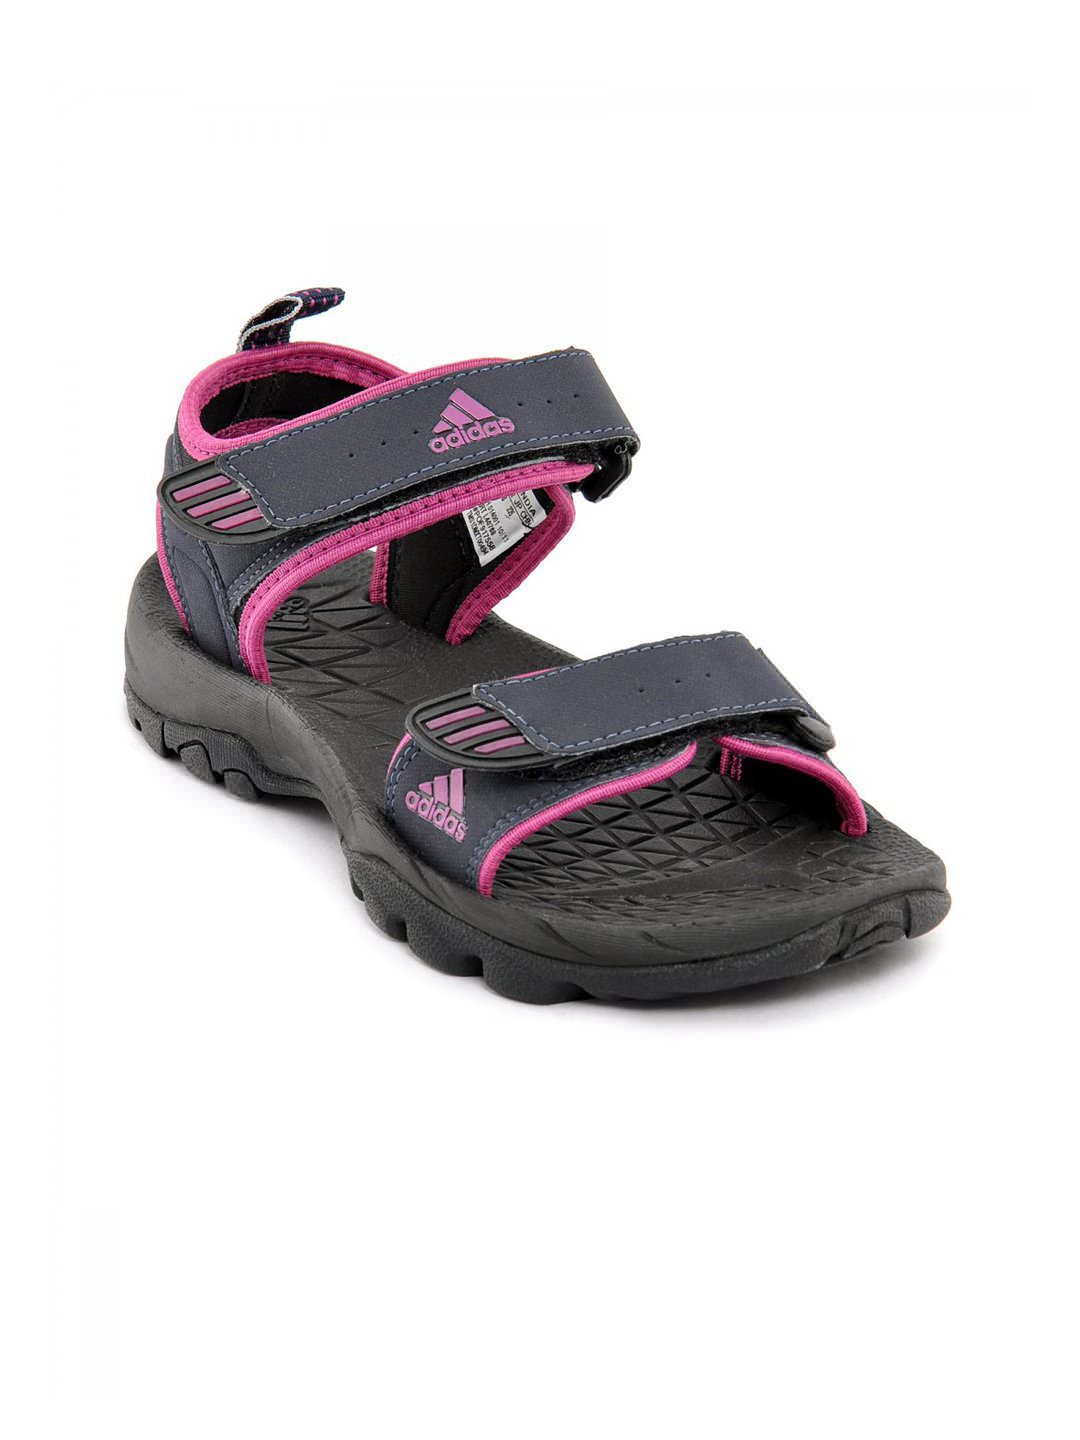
ADIDAS Women Hispana Sandal
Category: Footwear / Sandal / Sports Sandals
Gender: Women
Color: Navy Blue
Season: Fall 2013
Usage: Casual